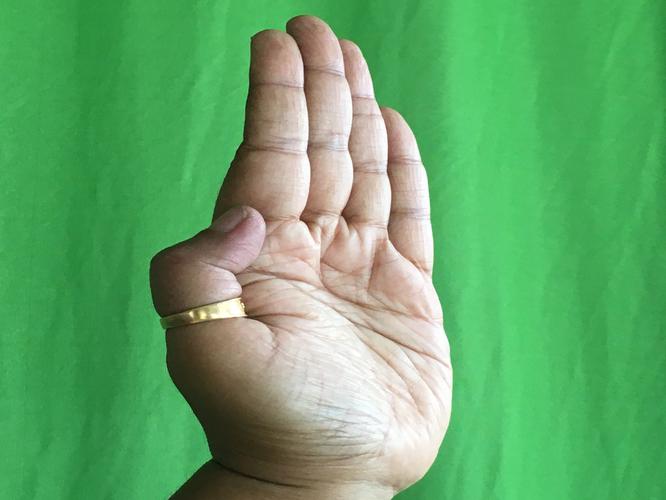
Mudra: Pathaka
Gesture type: single_hand